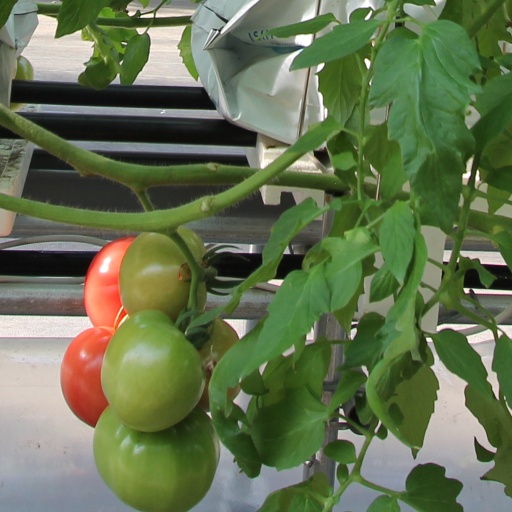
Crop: tomato